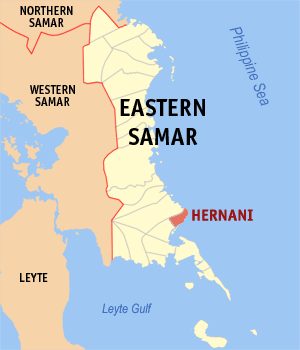
Hernani est une localité de la province du Samar oriental, aux Philippines. En 2015, elle compte 8 573 habitants.